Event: Nepal Earthquake
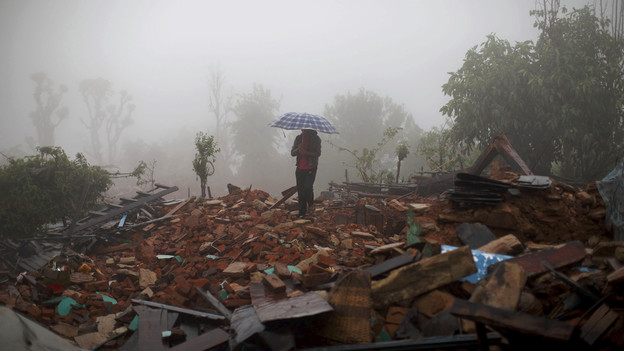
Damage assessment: damage